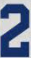
Number: 2